Mahdzir Khalid

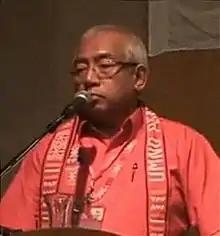
Mahdzir in 2016

Mahdzir bin Khalid (Jawi: محاضر بن خالد; born 15 December 1960) is a Malaysian politician and teacher who served as the Minister of Rural Development in the Barisan Nasional (BN) administration under former Prime Minister Ismail Sabri Yaakob from August 2021 to the collapse of BN administration in November 2022, Minister of Education, Deputy Minister of Energy, Green Technology and Water in the BN administration under former Prime Minister Najib Razak and former Minister Maximus Ongkili from May 2013 to the collapse of the BN administration in May 2018, Chairman of the Tenaga Nasional Berhad (TNB) from May 2020 to October 2021, Member of Parliament (MP) for Padang Terap from May 2013 to November 2022, the 9th Menteri Besar of Kedah from December 2005 to March 2008, Member of the Kedah State Executive Council (EXCO) from March 2004 to his promotion to Menteri Besar in December 2005 and Member of the Kedah State Legislative Assembly (MLA) for Pedu from March 2004 to May 2013. He is a Member of the Supreme Council and Division Chief of Padang Terap of the United Malays National Organisation (UMNO), a component party of the BN coalition. He has also served as the State Chairman of UMNO of Kedah since March 2023. He also served as the Vice President of UMNO from June 2018 to his defeat in the party elections in March 2023.